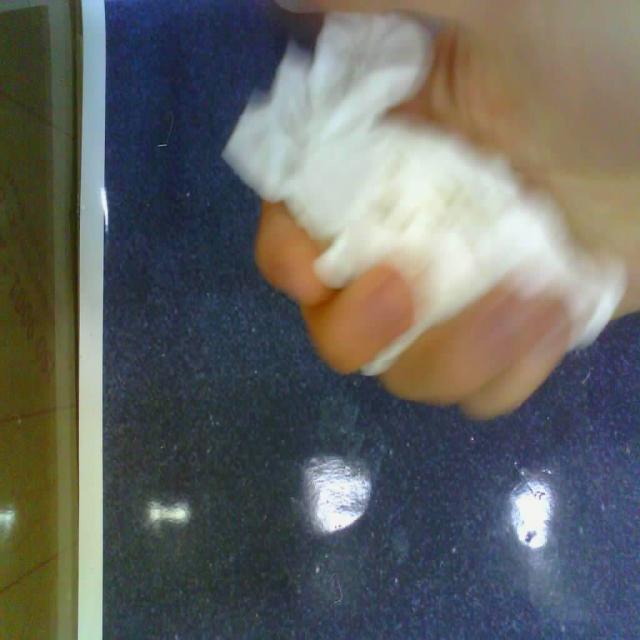
Label: tissues